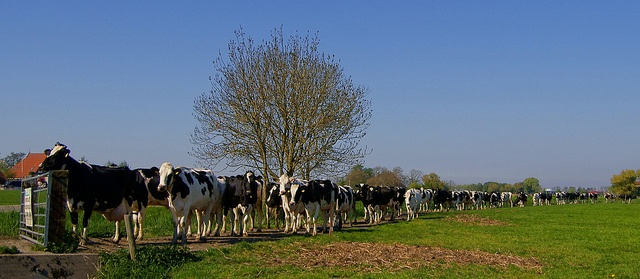
A long line of black and white cows walking along a grass field.
THERE ARE A LOT OF COWS THAT ARE OUT ON THE FIELD
Numerous cows stretched out together in a long line.
A line of cows standing in the dirt on a farm.
a whole group of cows line up at a gate